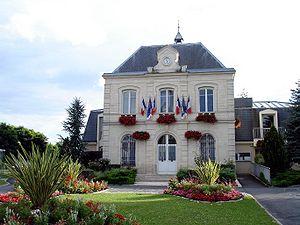
La mairie du Plessis-Bouchard (Val-d'Oise), France